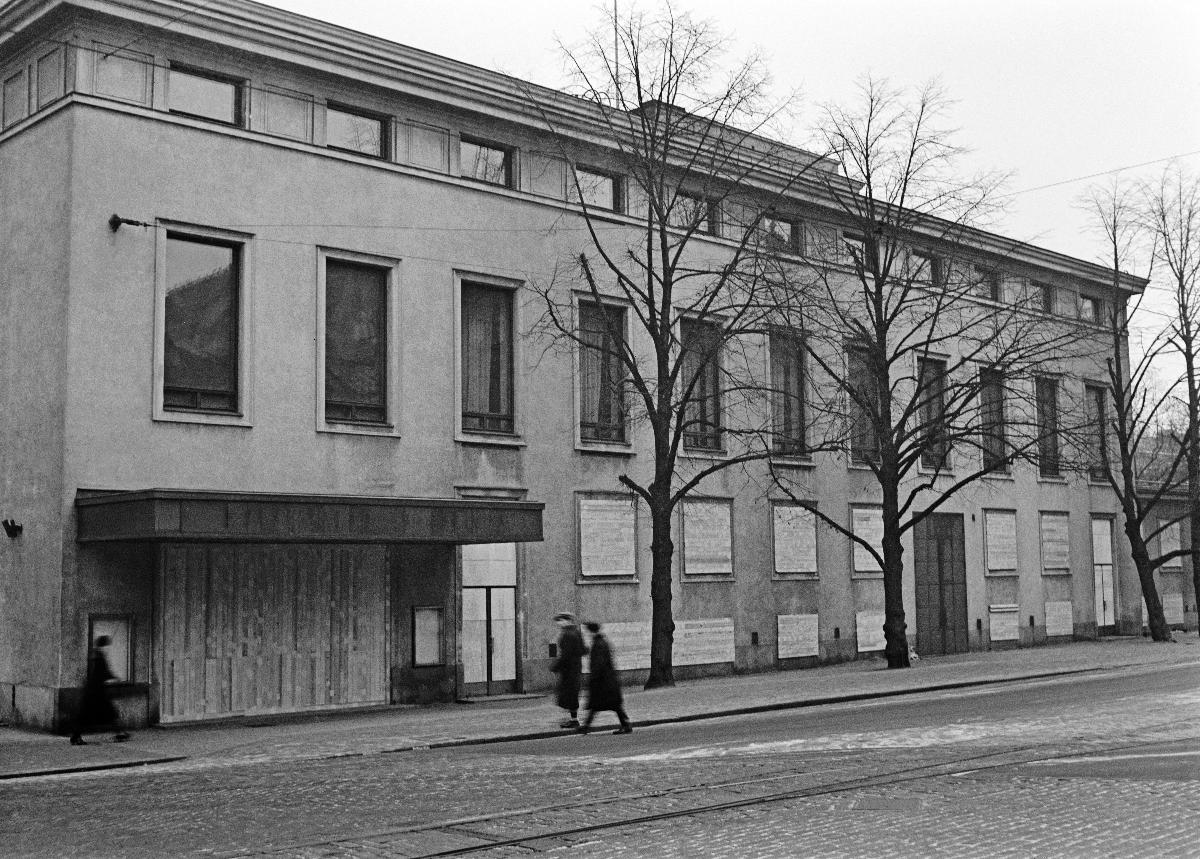
Suojavalmius Helsingissä
Skyddsberedskap i Helsingfors; Protection preparedness in Helsinki
sisällön kuvaus: Suojavalmius Helsingissä 1939. Ruotsalainen teatteri  / Ravintola Royal. content description: Protection preparedness in Helsinki 1939. The Swedish Theatre / Restaurant Savoy. innehållsbeskrivning: Skyddsberedskap i Helsingfors 1939. Svenska Teatern / Restaurang Savoy.
Kuvaaja: Sundström, Hugo, kuvaaja
Vuosi: 1939
Paikka: Suomi, Uusimaa, Helsinki; Suomi, Uusimaa, Helsinki, Mannerheimintie Helsinki
Aiheet: sodat; sota-aika; sirpalesuojat; HBL; suojat; kotirintama; wars; shelters; war; war time; protection; home front; wartime; krig; krigstid; splitterskydd; skydd; hemmafronten; hemmafront